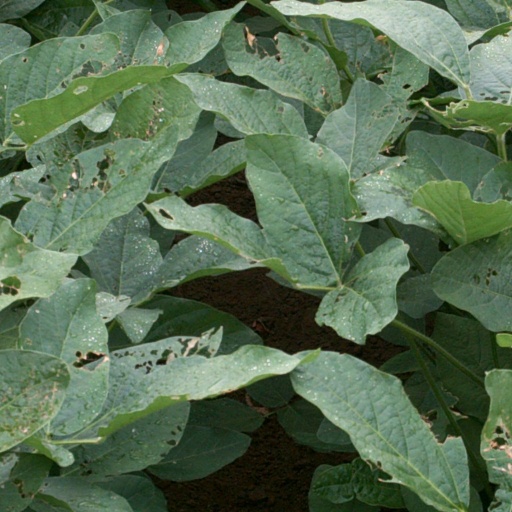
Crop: soybean